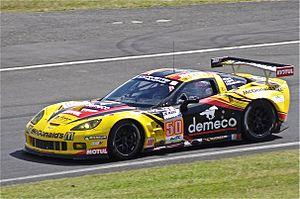
Patrick Bornhauser est un chef d'entreprise et pilote automobile français né le 29 juin 1957 à Orléans.
Le Championnat du monde d'endurance FIA 2012 est la première édition de cette compétition issue de l'Intercontinental Le Mans Cup. Elle se déroule du 17 mars au 27 octobre 2012. Elle comprend huit manches dont les 24 Heures du Mans.
Larbre Compétition est une écurie de course automobile française dirigée par Jack Leconte et basée sur le circuit du Val de Vienne.
Julien Canal, né le 15 juillet 1982 au Mans, est un pilote automobile français.